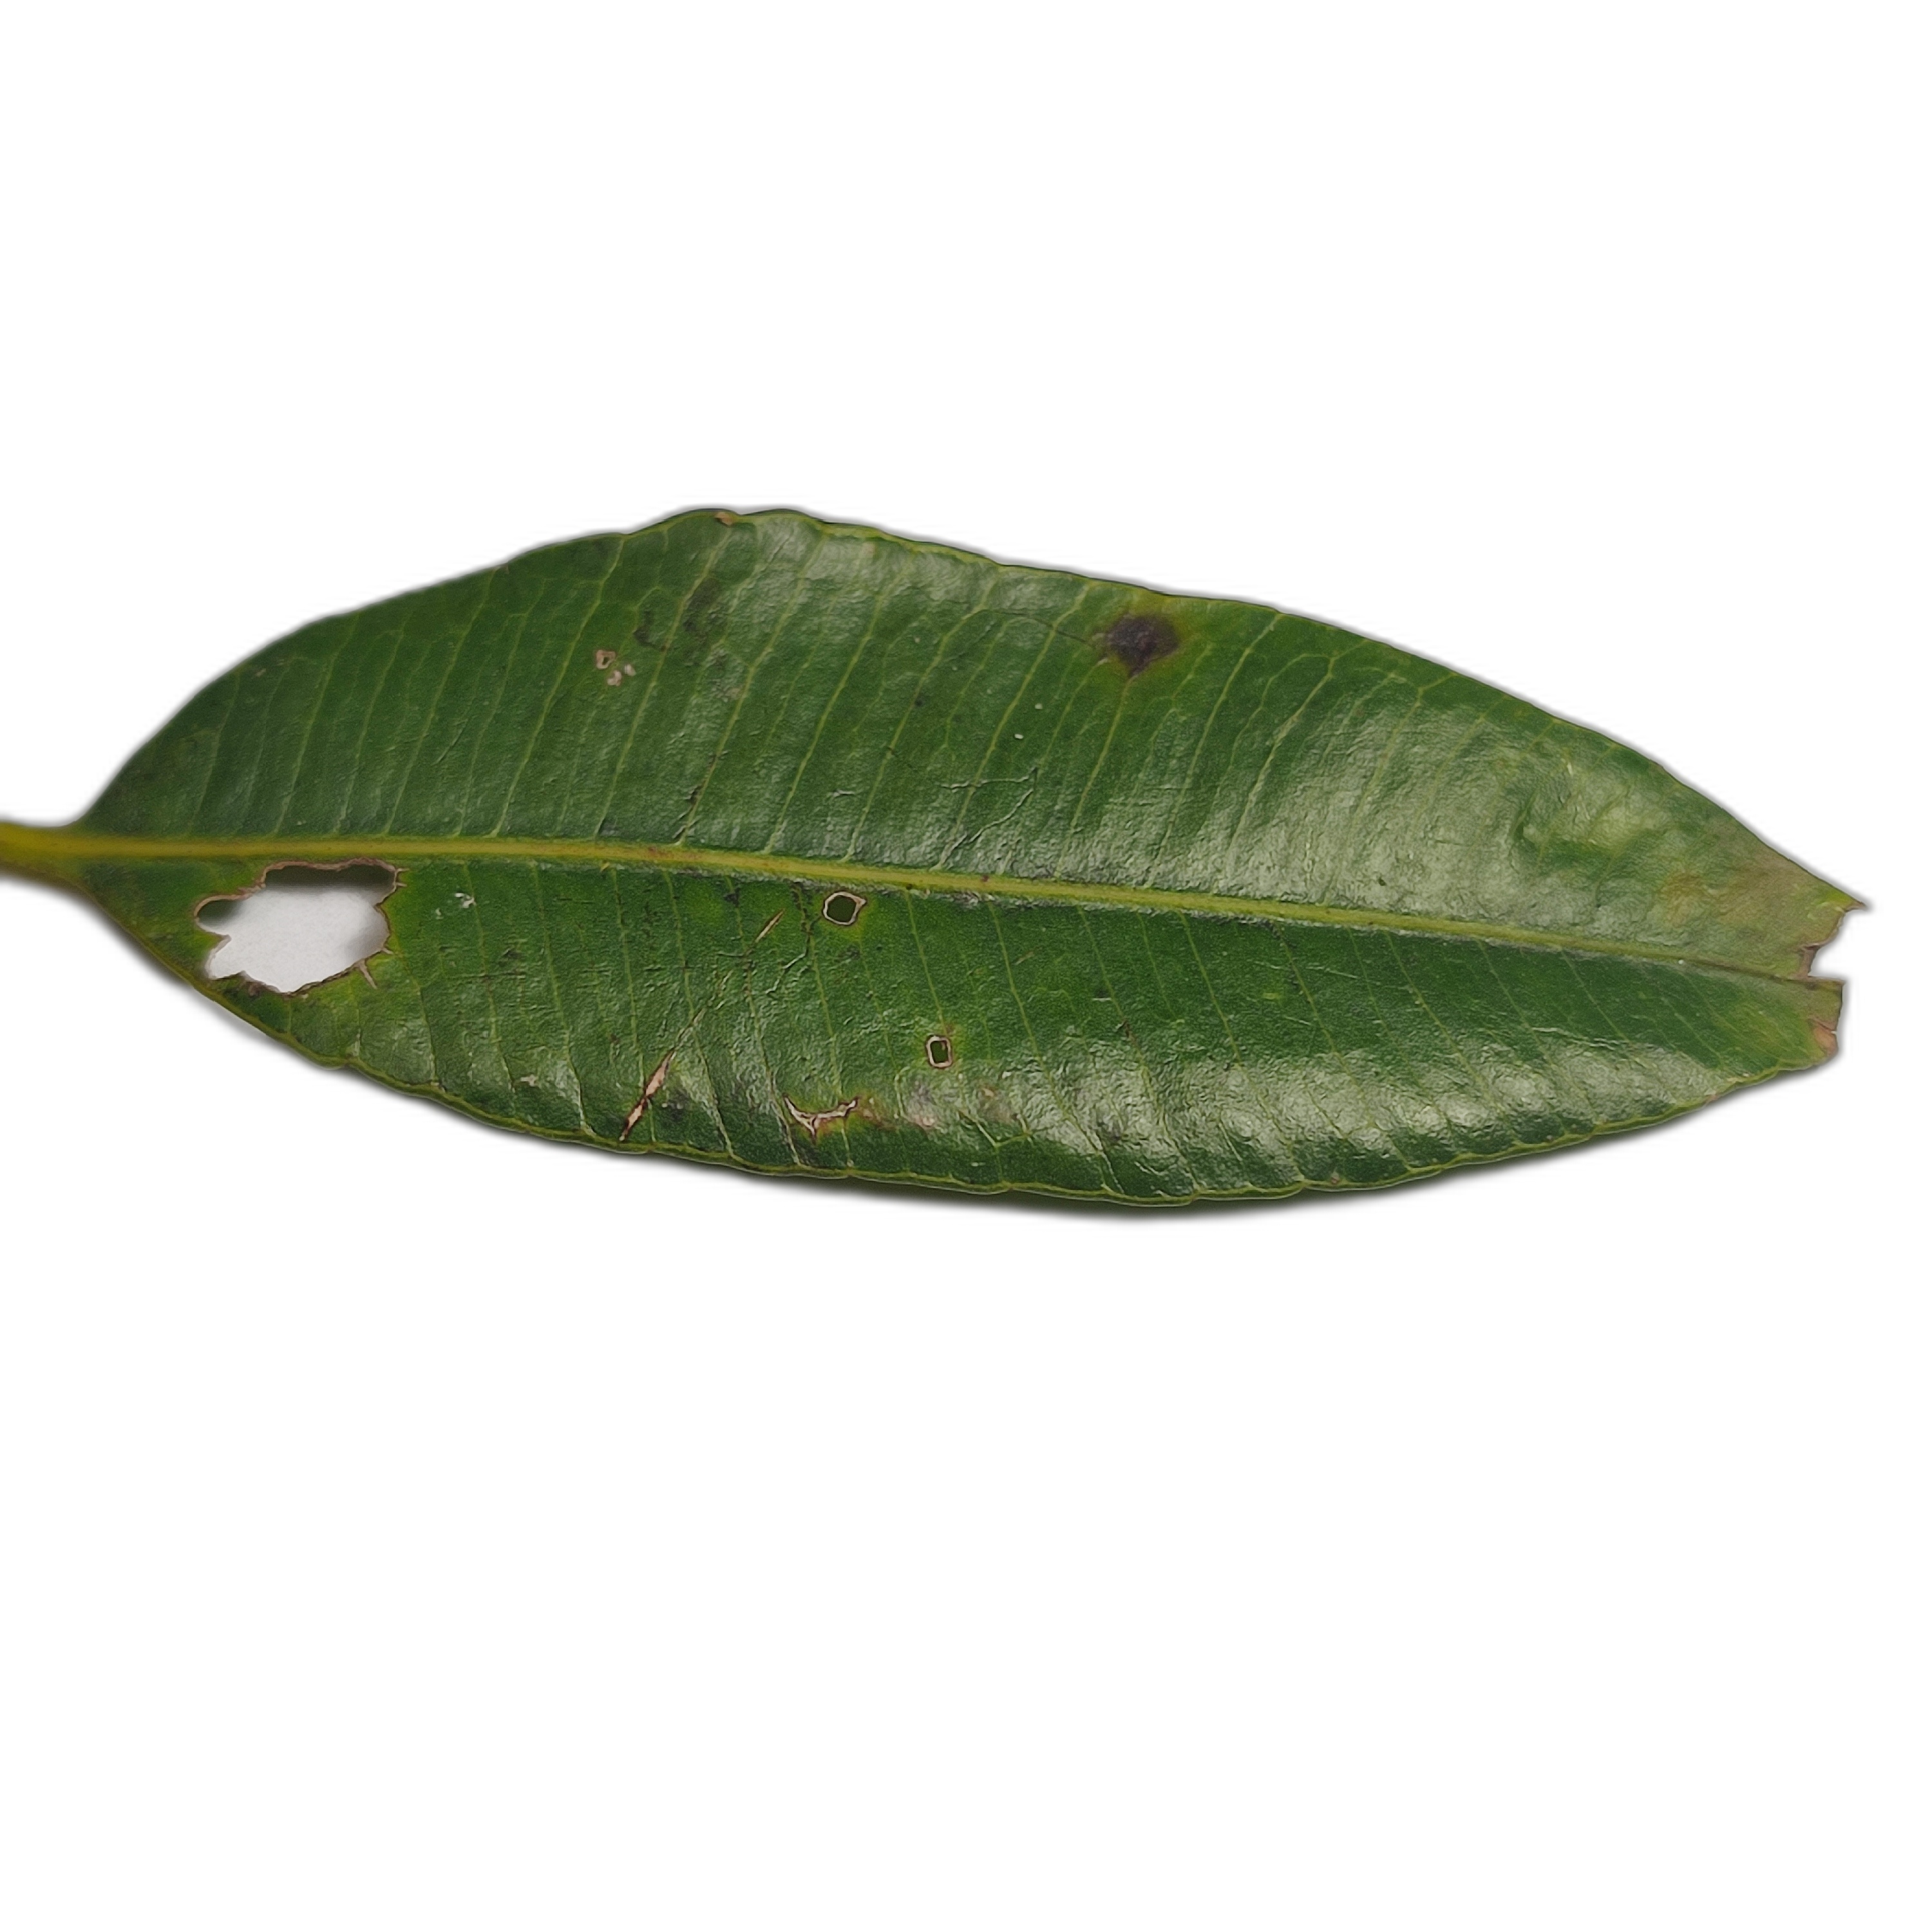
Label: not_healthy